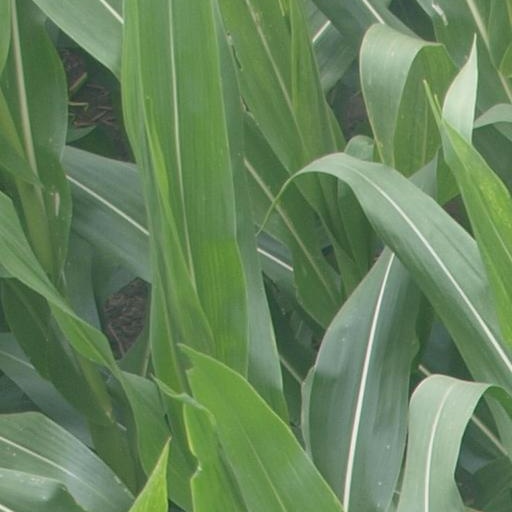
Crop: maize; corn